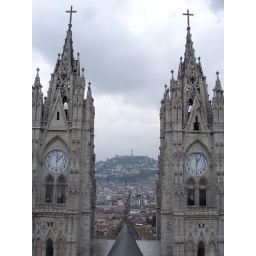
The clock towers with El Panecillo hill in the background